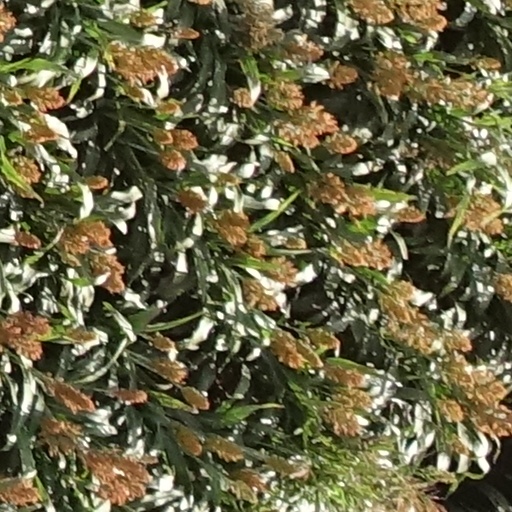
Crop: sorghum